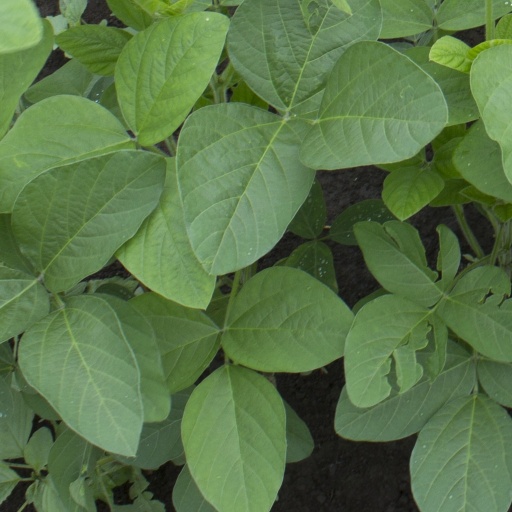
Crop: soybean